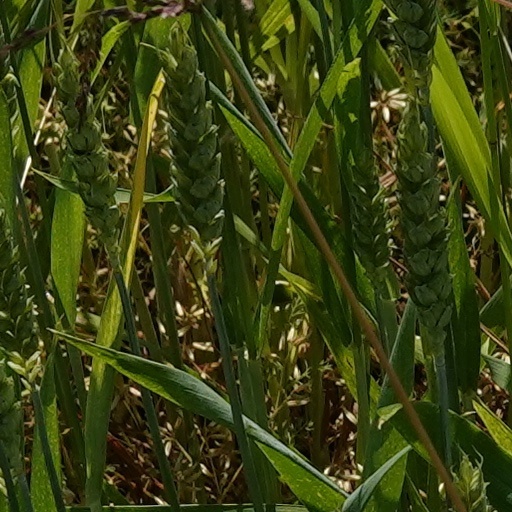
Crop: wheat